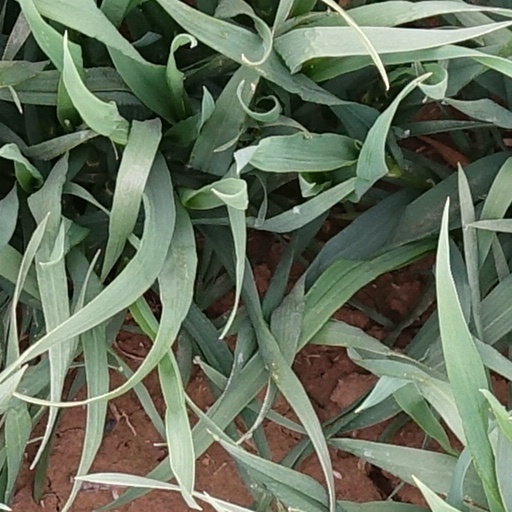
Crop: wheat